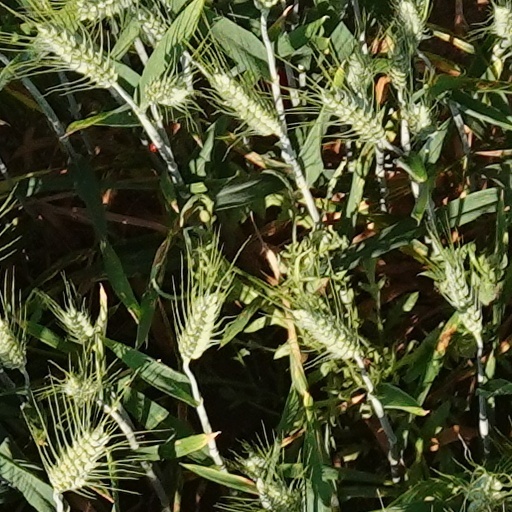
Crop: wheat